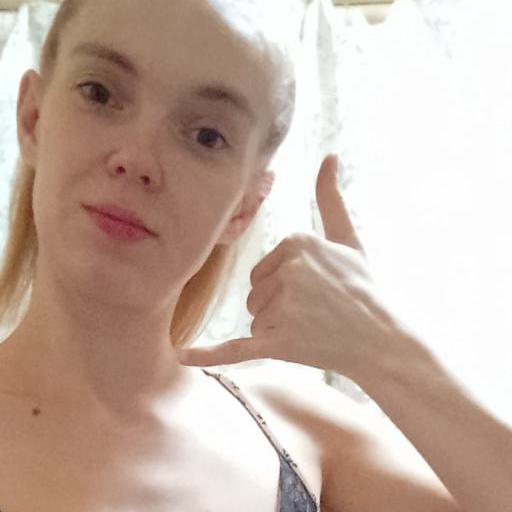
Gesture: call